Sokratis Papastathopoulos

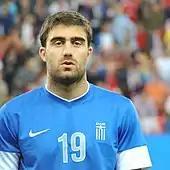
Papastathopoulos playing for Greece in 2013

Papastathopoulos was called up for the Greek senior team on 1 February 2008 and made his debut on 5 February 2008 in the 1–0 friendly victory against the Czech Republic. The Greece squad for UEFA Euro 2008 was announced by Otto Rehhagel on 27 May 2008, and Papastathopoulos was the unfortunate player to be cut from the provisional squad of 24 to the final 23-man selection.